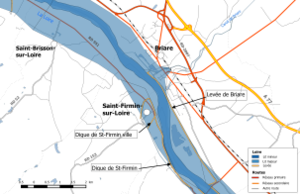
Système d'endiguement de la Loire dans le département du Loiret. Val de Briare.
Le risque d'inondation est un des risques majeurs susceptibles d'affecter la commune de Briare. Il se caractérise par la possibilité qu'un aléa de type inondation se produise et occasionne des dommages plus ou moins importants aux personnes, aux biens ou à l'environnement sur le territoire communal.
Le système d'endiguement de la Loire dans le Loiret est l'ensemble des digues et autres ouvrages et dispositifs de régulation des écoulements hydrauliques tels que vannes et stations de pompage qui concourt à la prévention du risque d'inondation dans le Loiret à la suite d'une crue de la Loire.